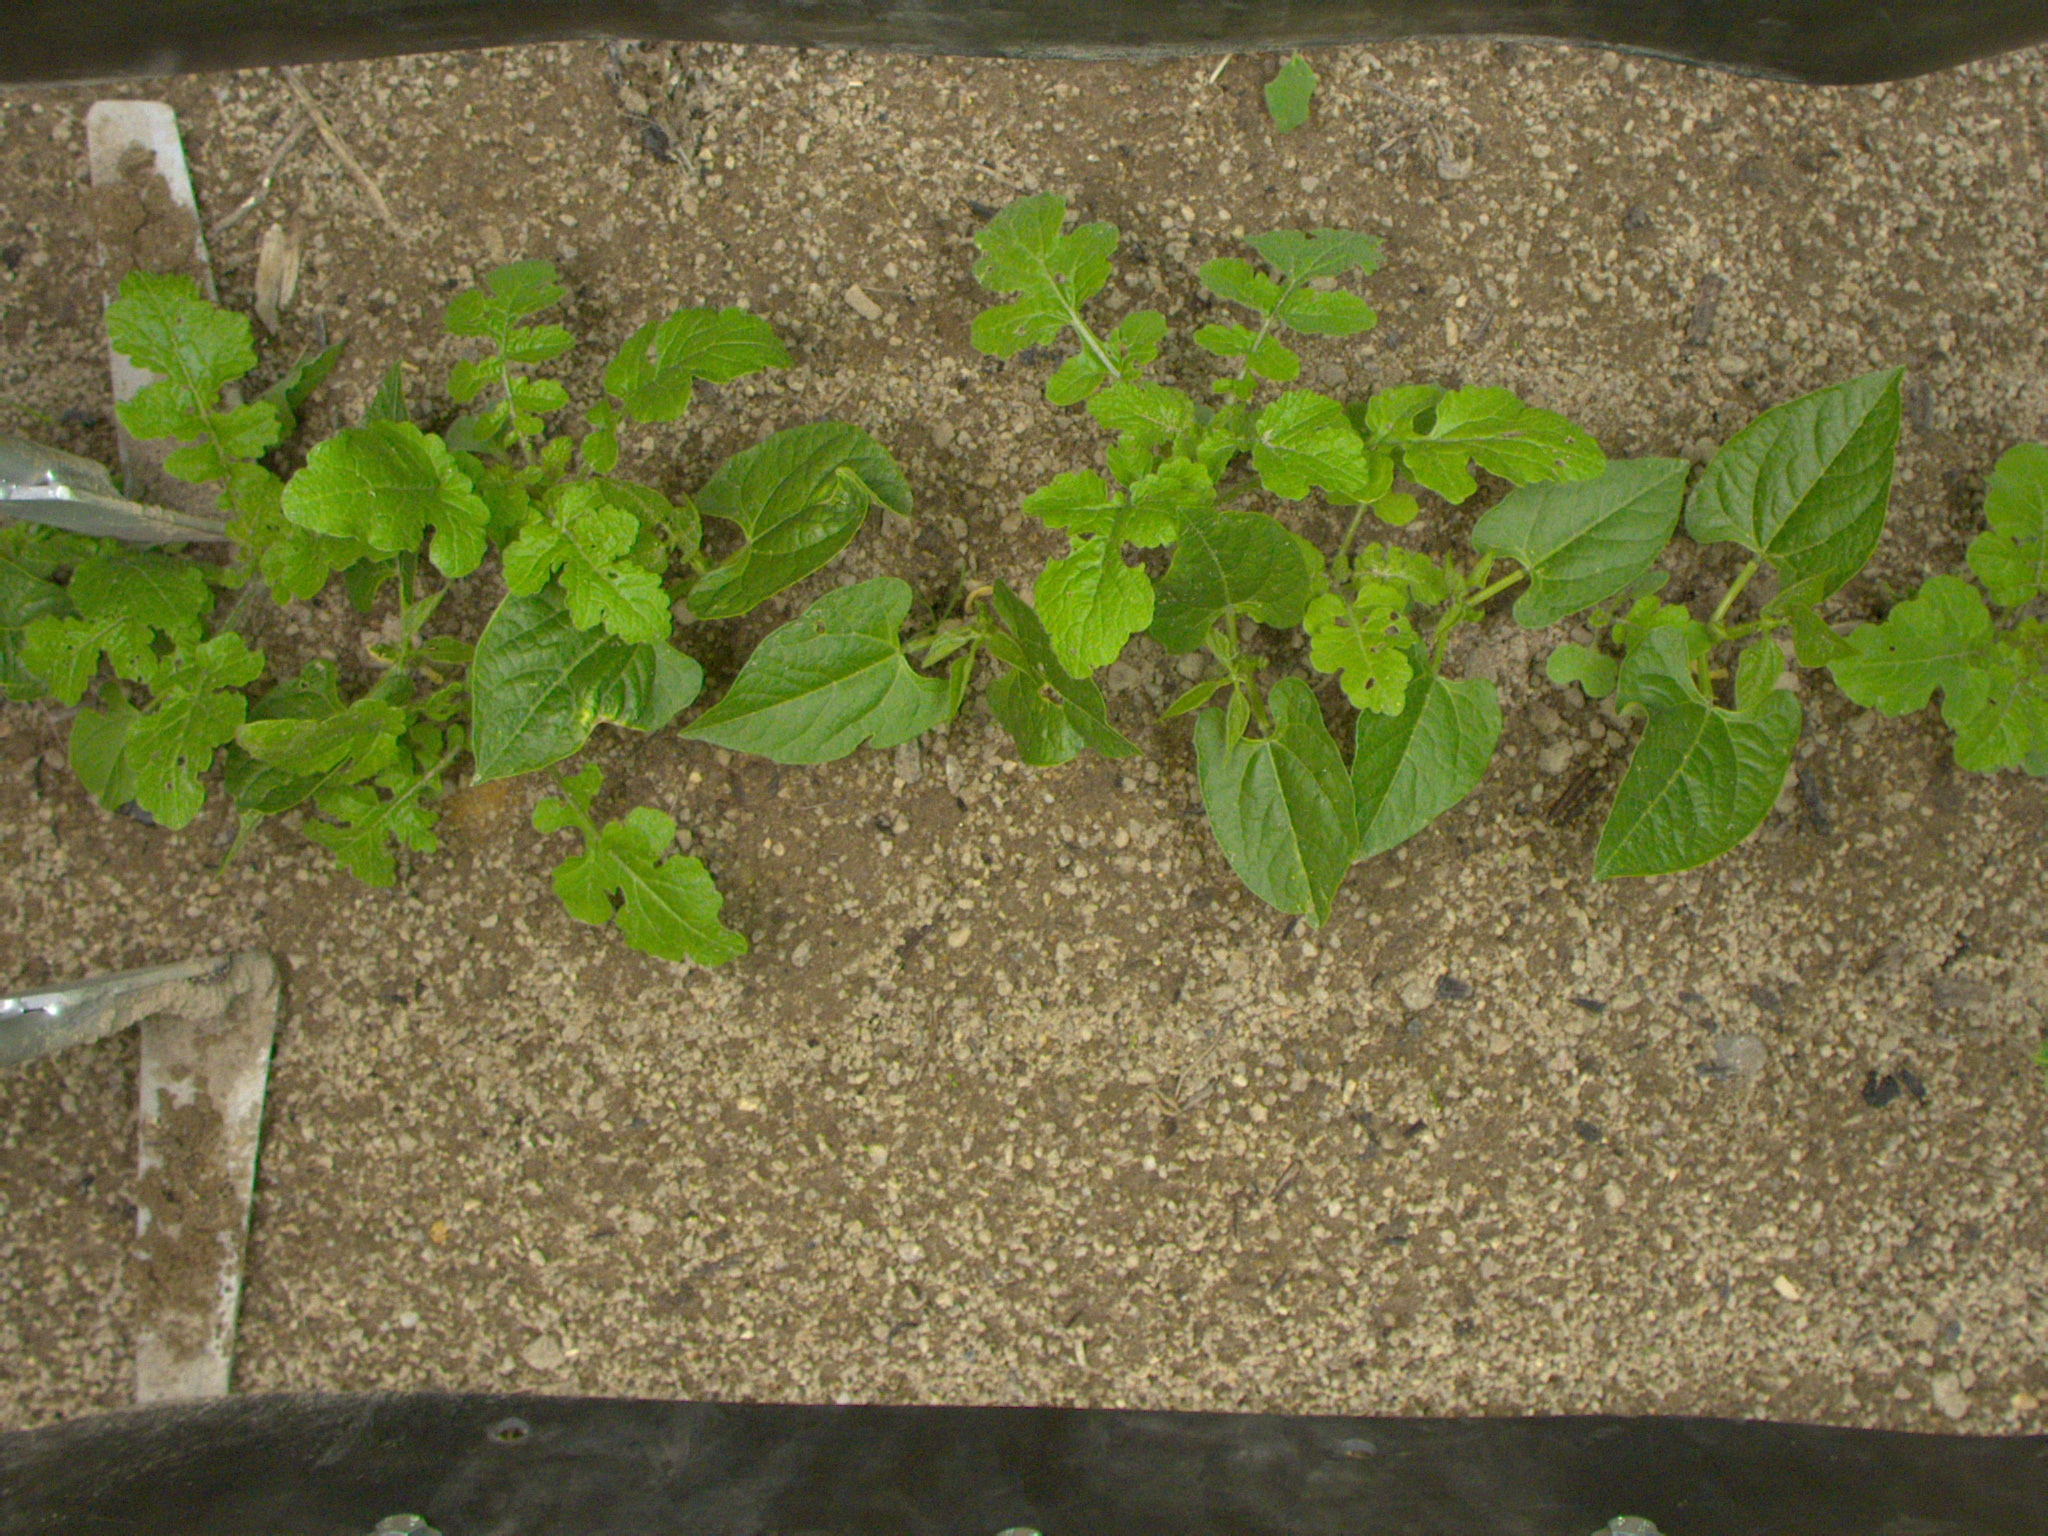
Crop: bean
Objects: stem_bean, stem_bean, stem_bean, stem_bean, stem_bean, stem_bean, bean, bean, bean, bean, bean, bean